Mandara people

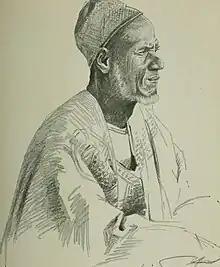
Mandara people were a part of a Sultanate

The Mandara people, also known as Wandala or Mandwara, are a Central African traditionalist ethnic group found in north Cameroon, northeastern Nigeria, and southeastern Chad. They speak the Wandala language, which belongs to the Chadic branch of the Afro-Asiatic Language family.